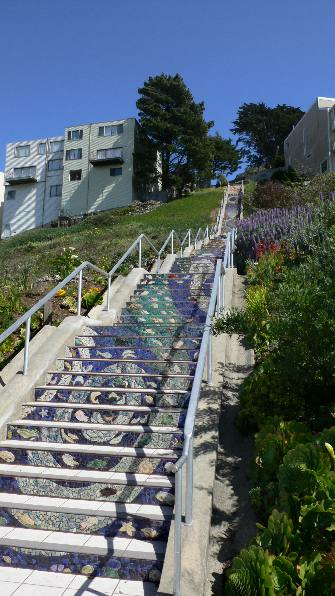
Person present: No